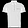
Label: T - shirt / top